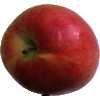
Label: apple_crimson_snow